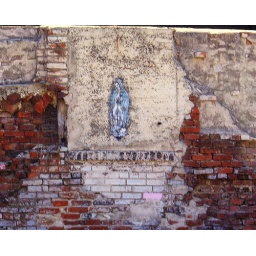
On the outside north wall of an abondonded warehouse on the riverfront in north St. Louis, MO